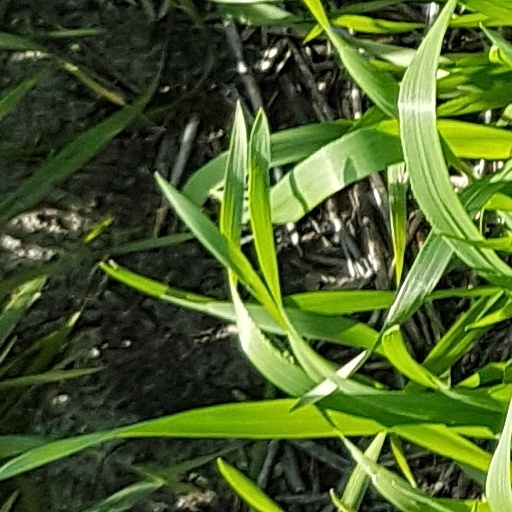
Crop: wheat